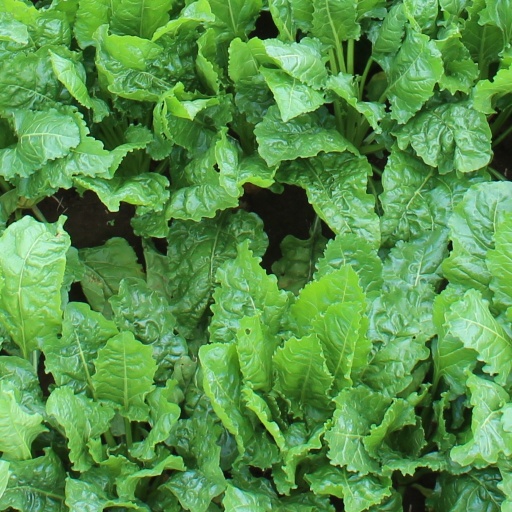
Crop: sugar beet